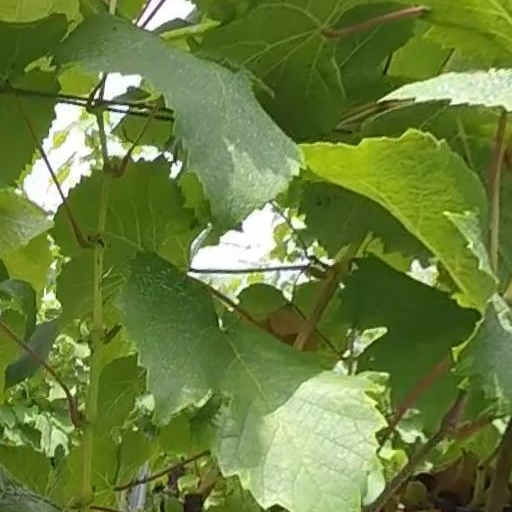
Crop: grape